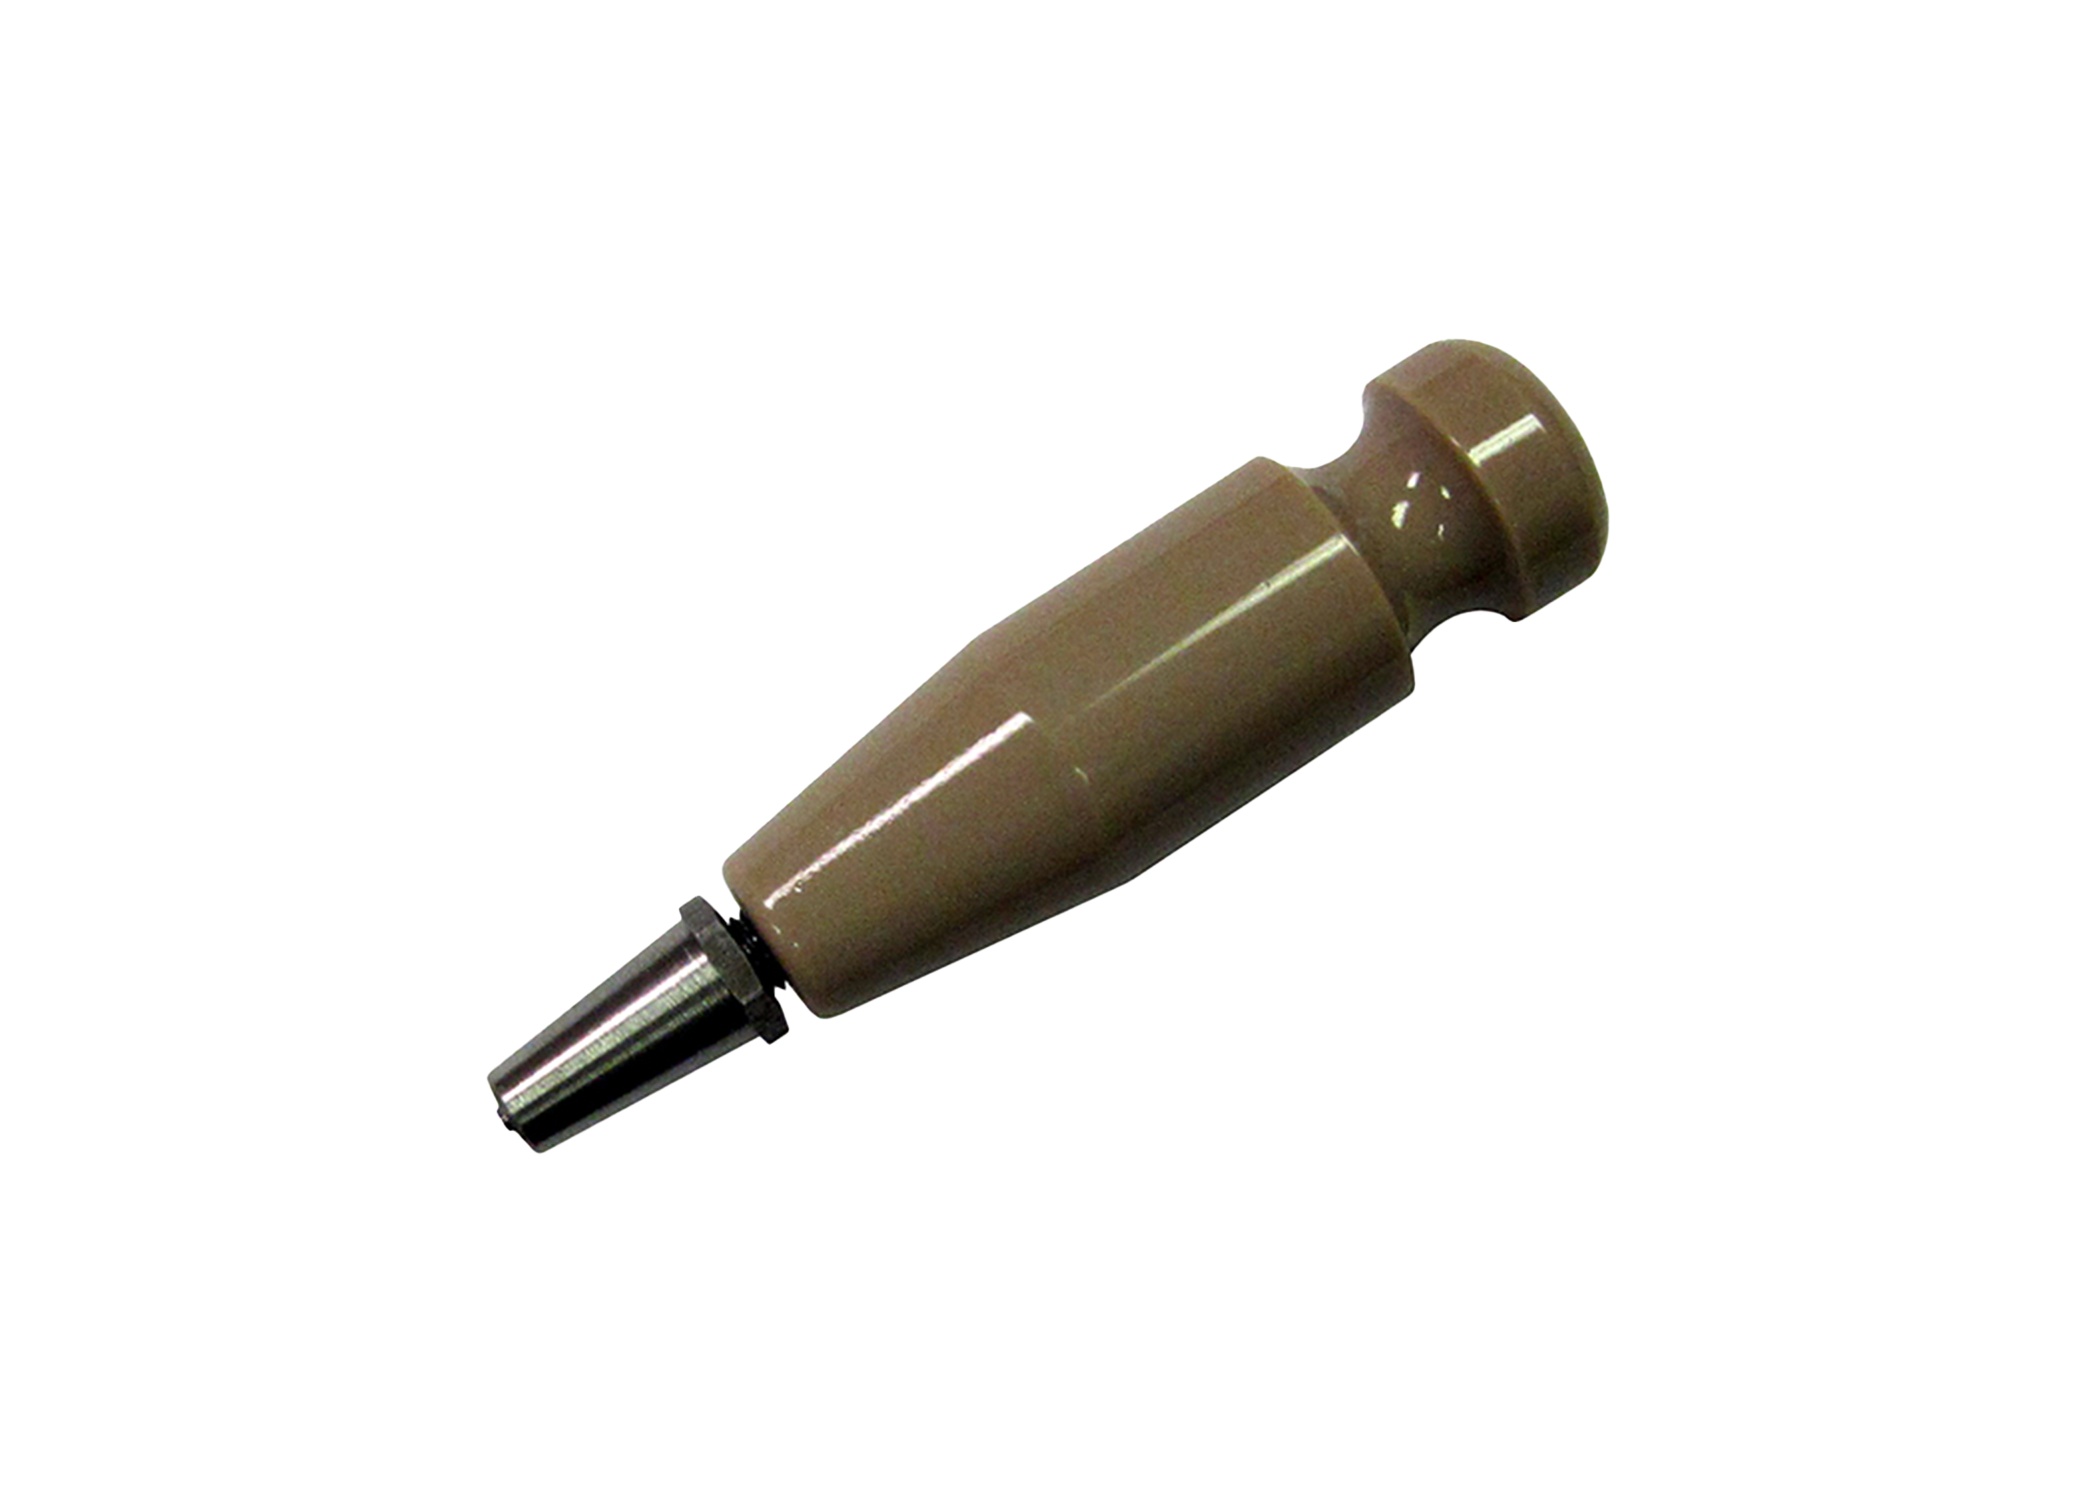
Awl Point Handle
Product features 4-3/8" length x 1" diameter Plastic handle with 1-1/4" steel chuck 1/2" adjustable hex nut for replacing awl points Compatible with HT-KNV-AWL-001
Category: Hardware > Tool Accessories > Drill & Screwdriver Accessories > Drill Bit Sharpeners > Manual Sharpeners